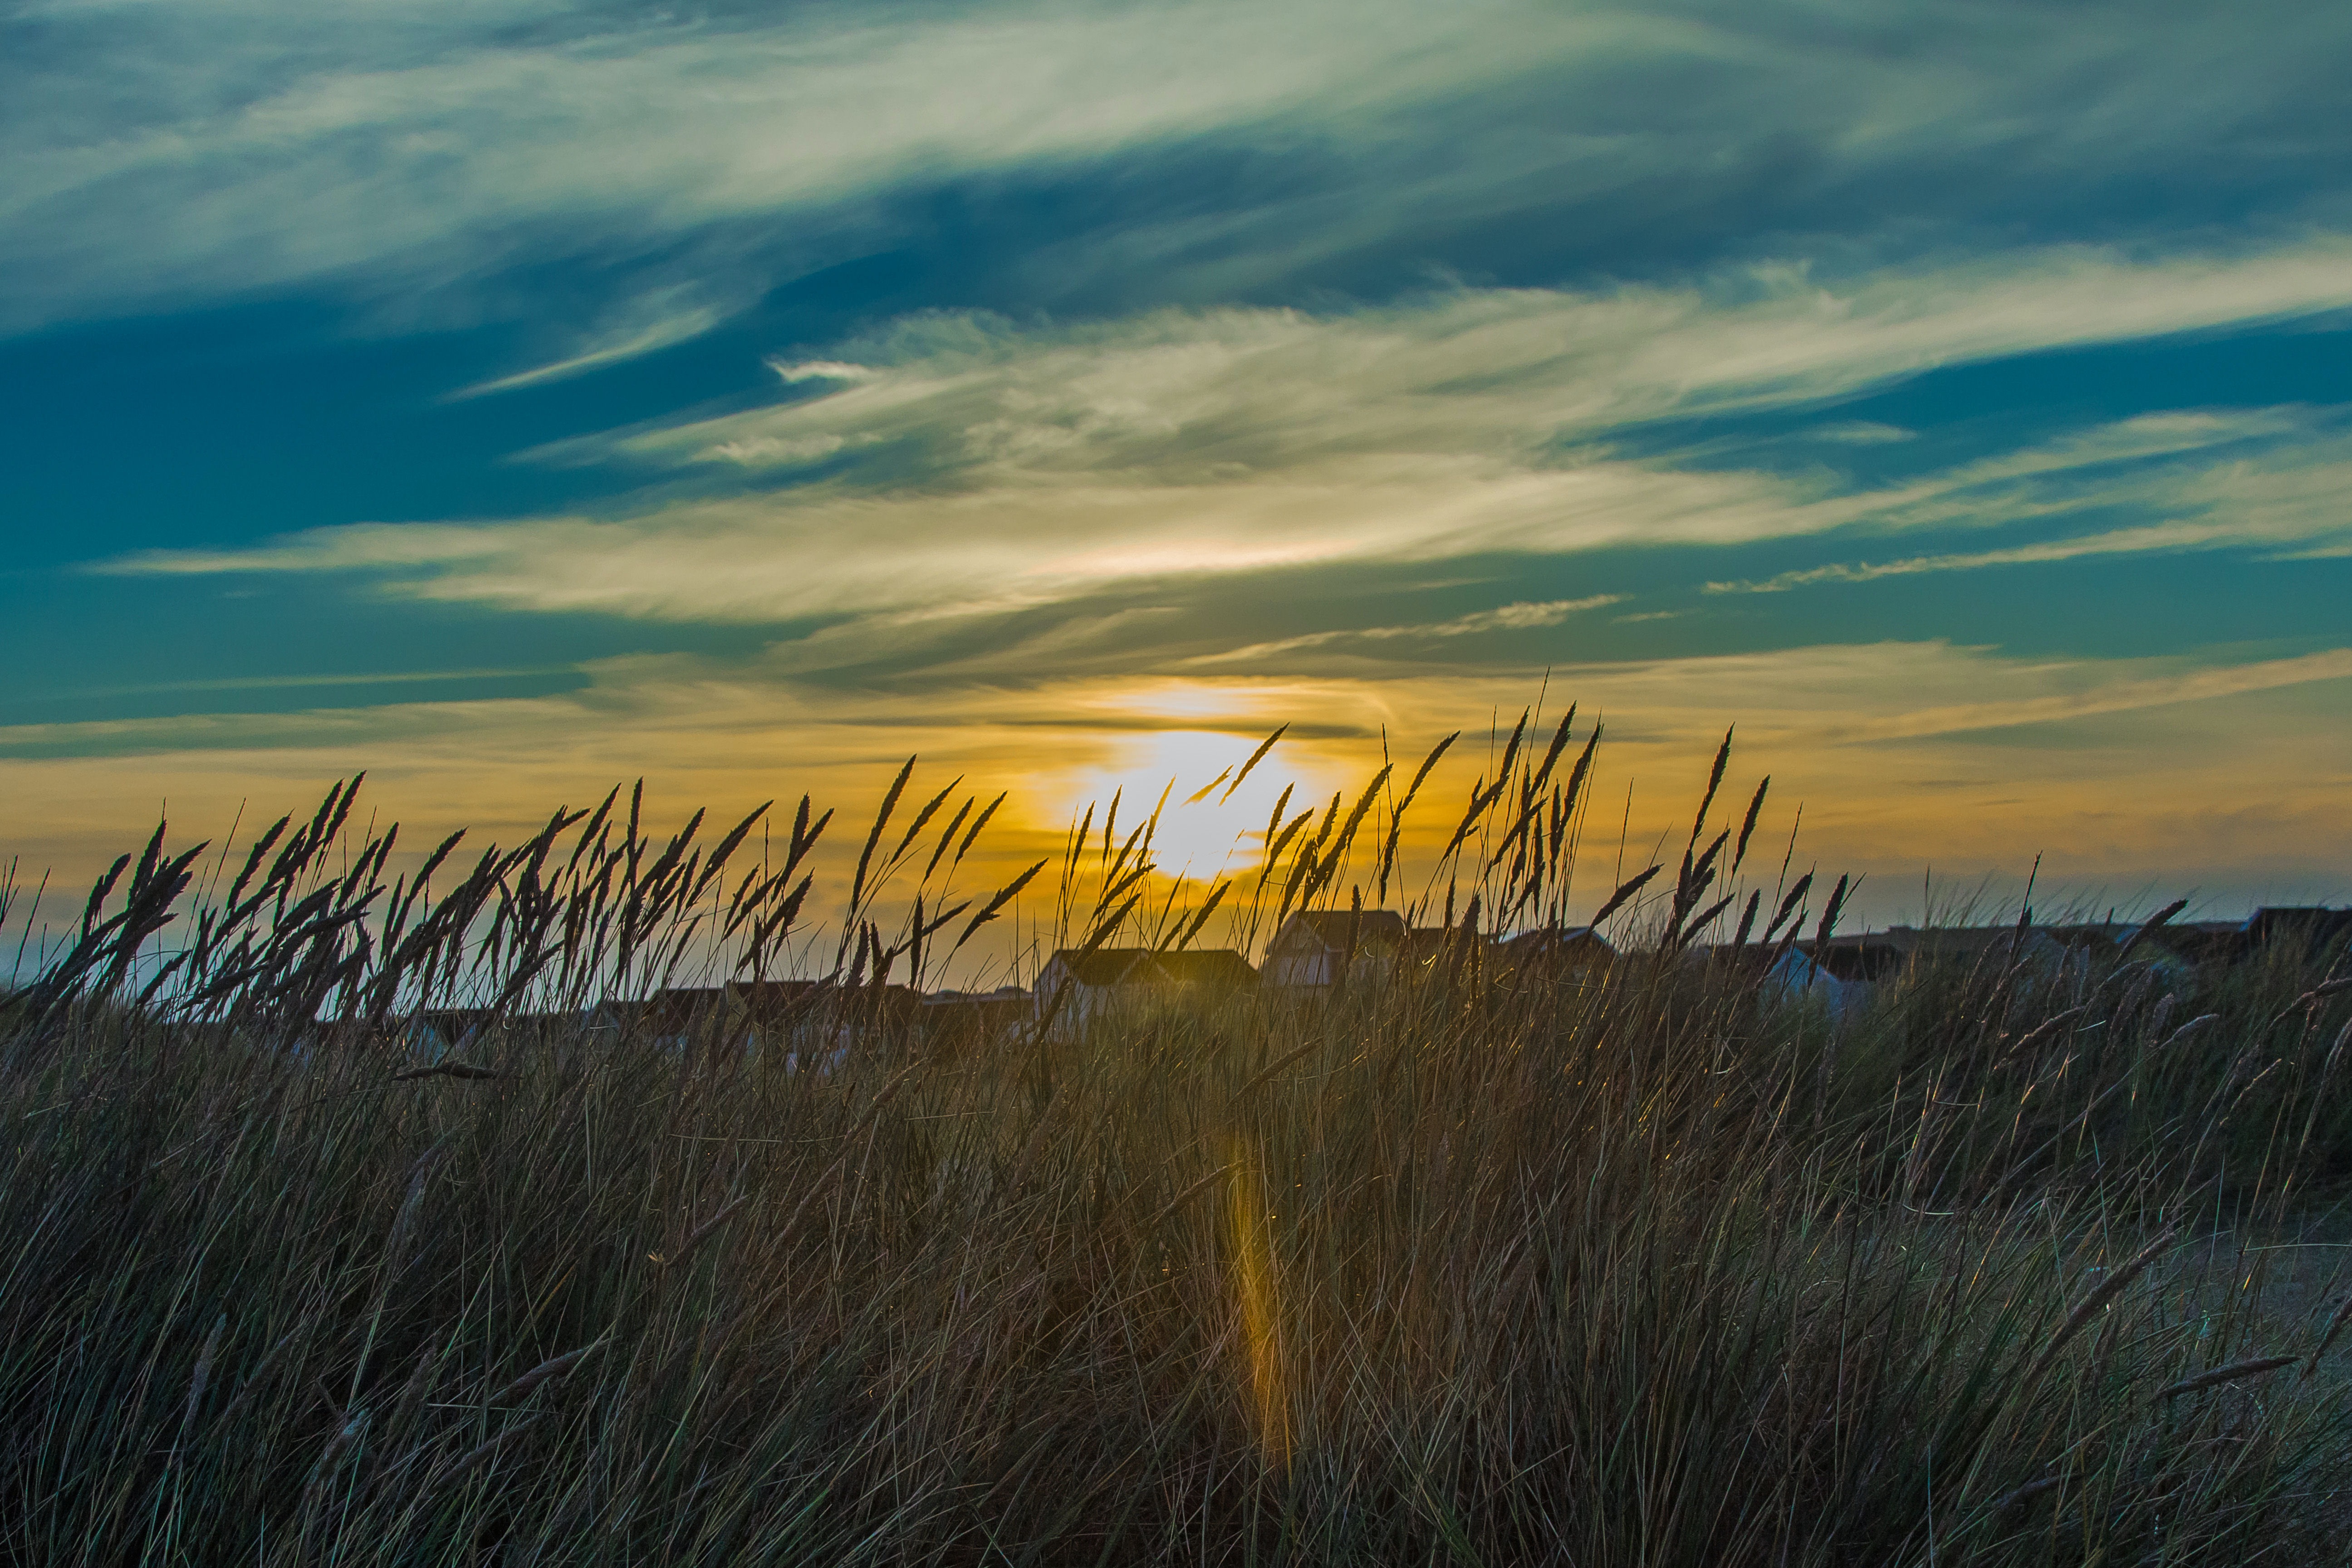
landscape, sea, coast, tree, nature, grass, sand, horizon, marsh, cloud, sky, sun, sunrise, sunset, field, prairie, sunlight, morning, hill, wind, dawn, dusk, evening, reflection, seascape, plain, england, shadows, grassland, wetland, habitat, steppe, rural area, meteorological phenomenon, natural environment, atmospheric phenomenon, grass family